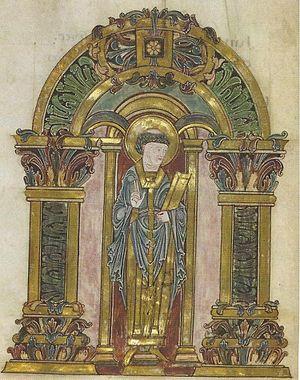
La réforme bénédictine ou réforme monastique est un mouvement religieux et intellectuel que connaît le royaume d'Angleterre dans la seconde moitié du Xᵉ siècle. Très inspirée de la réforme clunisienne qui se développe sur le continent à la même période, elle cherche à remplacer le clergé séculier, souvent constitué d'hommes mariés, par des moines tenus au célibat et au respect de la règle de saint Benoît. Les chefs de file de cette réforme sont les prélats Dunstan de Cantorbéry, Oswald de Worcester et Æthelwold de Winchester, qui occupent les principaux sièges épiscopaux anglais des années 960 à 980.
Swithun ou Swithin est un prélat anglo-saxon mort le 2 juillet 861, 862 ou 863. Évêque de Winchester de 852 ou 853 à sa mort, il est considéré comme un saint et fêté le 15 juillet.